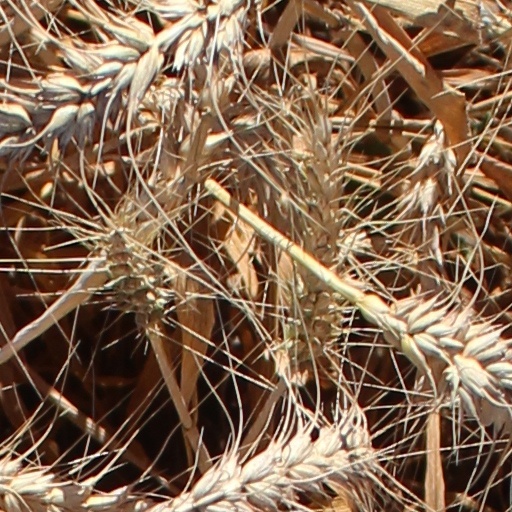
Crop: wheat